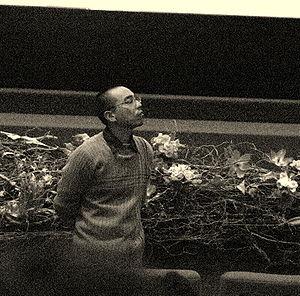
Le réalisateur, producteur et scénariste thaïlandais Apichatpong Weerasethakul au cinéma REX 1 dans le cadre du Festival international de films de Fribourg (Suisse).
Oncle Boonmee, celui qui se souvient de ses vies antérieures est un film thaïlandais du réalisateur Apichatpong Weerasethakul, sorti en 2010. Il remporte la Palme d'or lors du festival de Cannes 2010.
Apichatpong Weerasethakul, né le 16 juillet 1970 à Bangkok, est un réalisateur, scénariste, producteur et artiste contemporain thaïlandais.